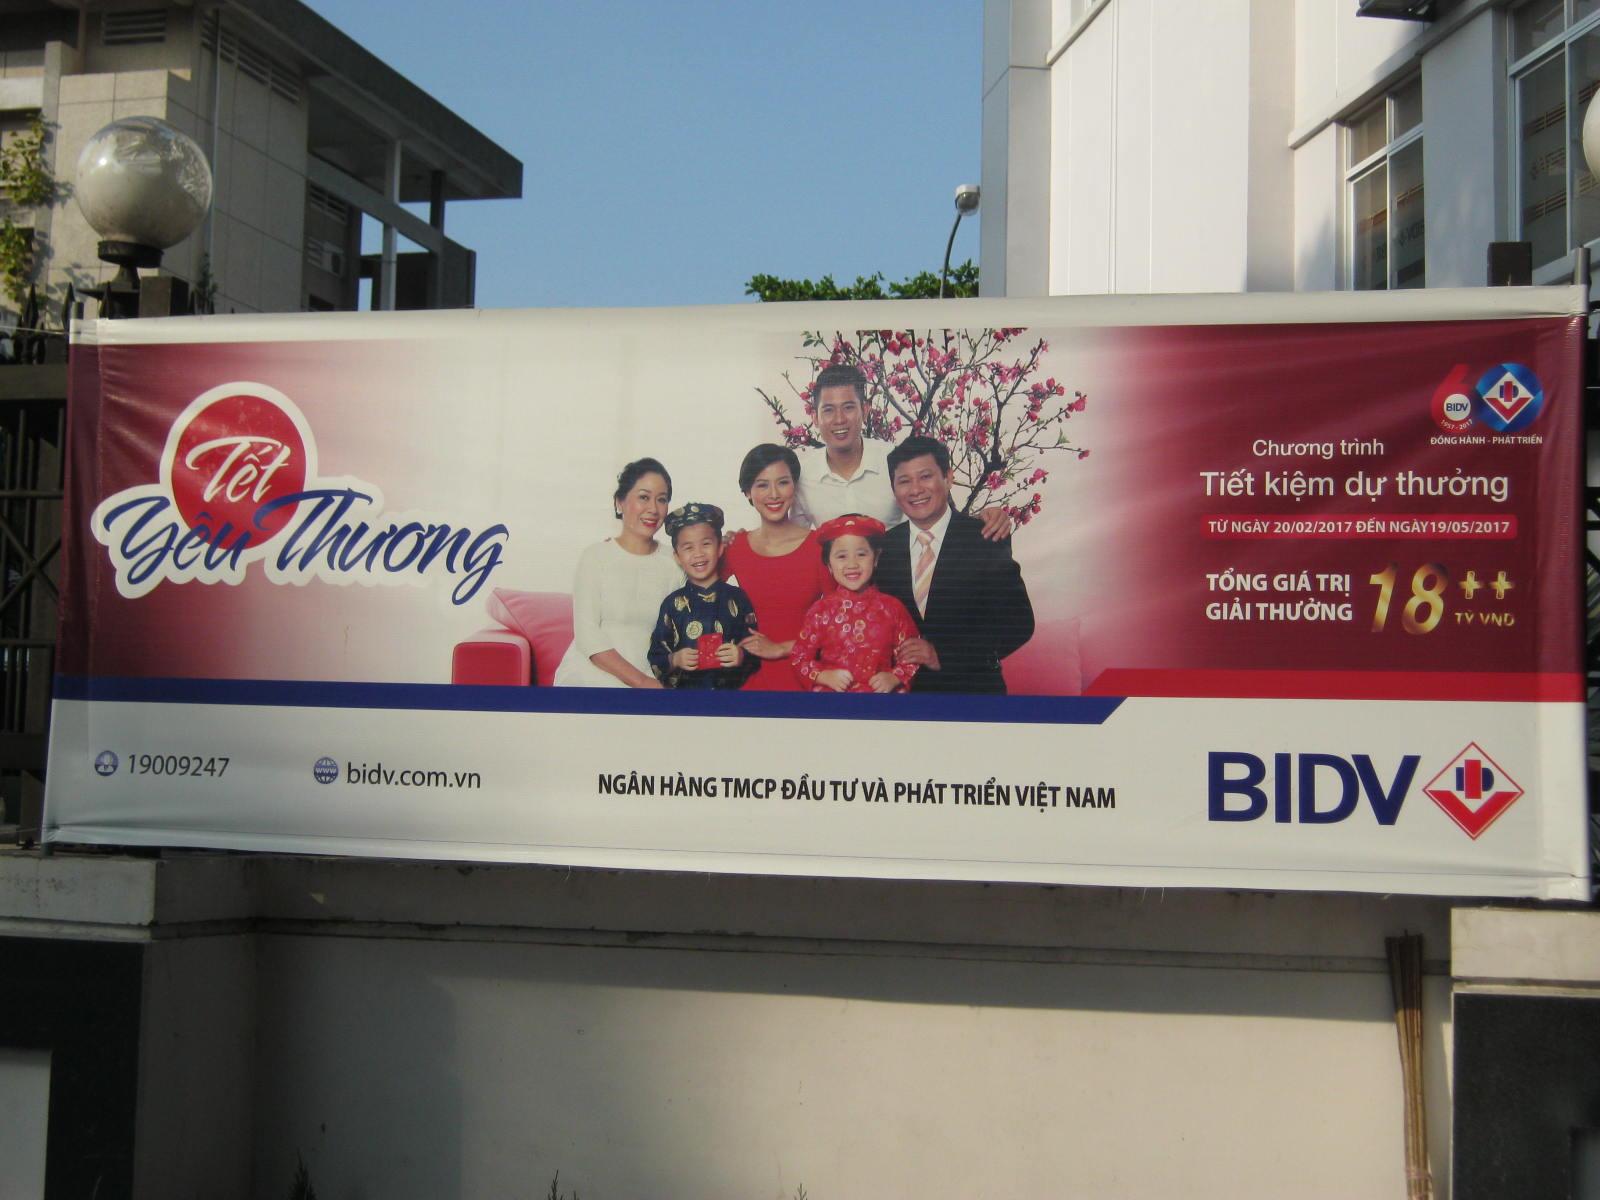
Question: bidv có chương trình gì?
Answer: chương trình tiết kiệm dự thưởng